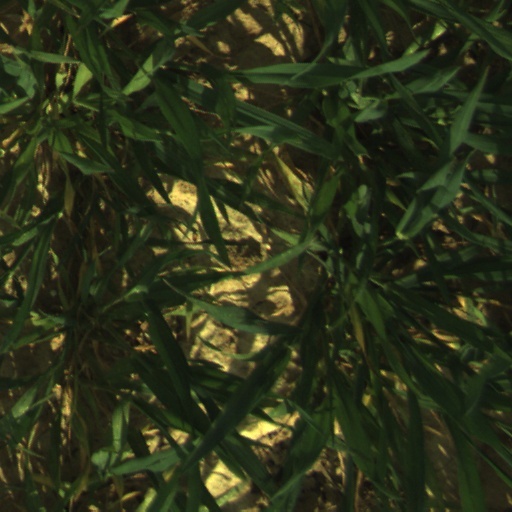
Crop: wheat